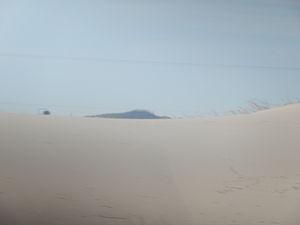
Imperial est une census-designated place située dans le comté de Pecos, dans l’État du Texas, aux États-Unis. Sa population s’élevait à 278 habitants lors du recensement de 2010.